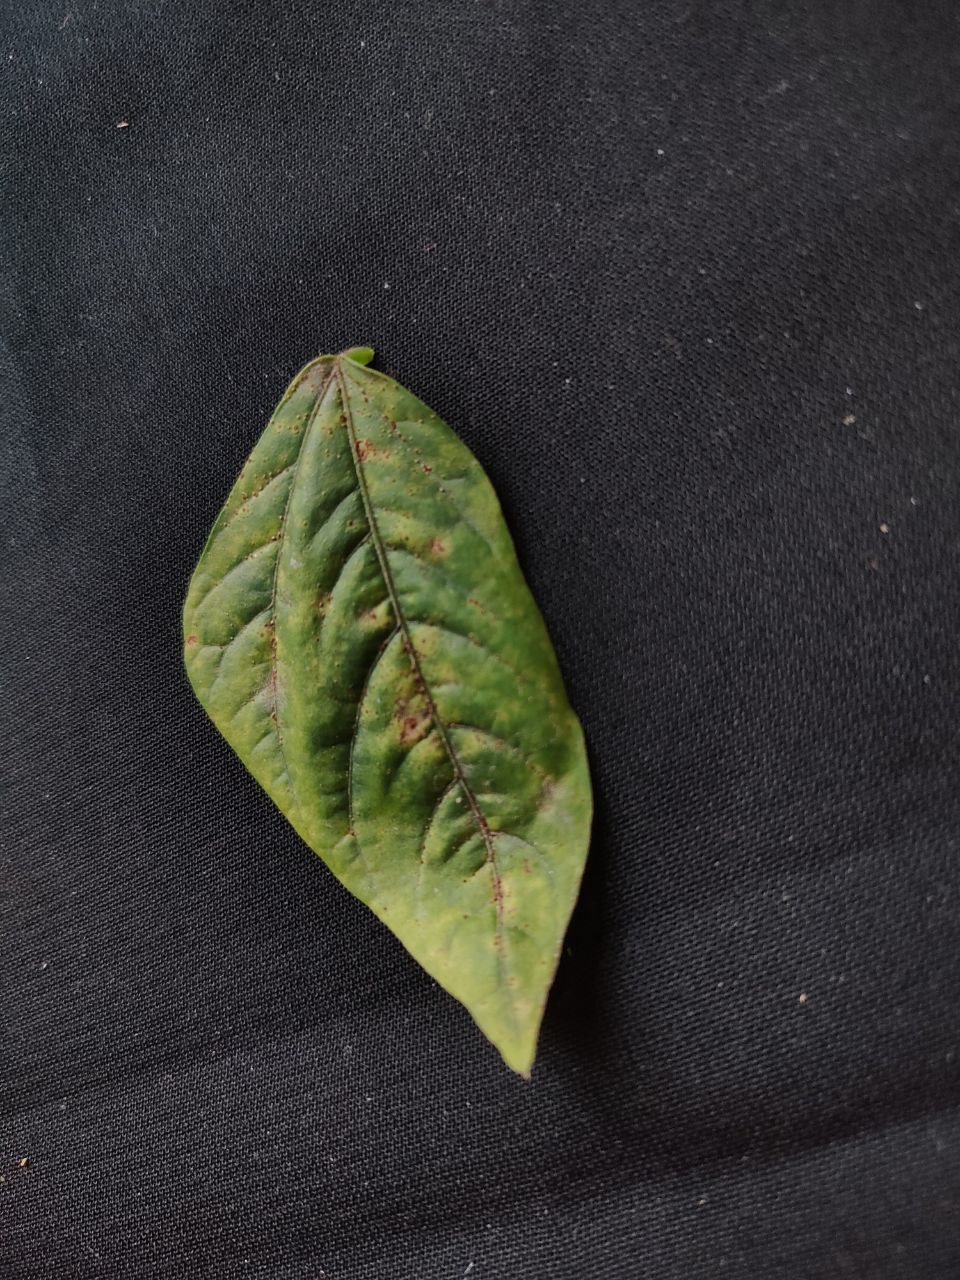
Crop: cowpea
Leaf condition: Septoria leaf spot